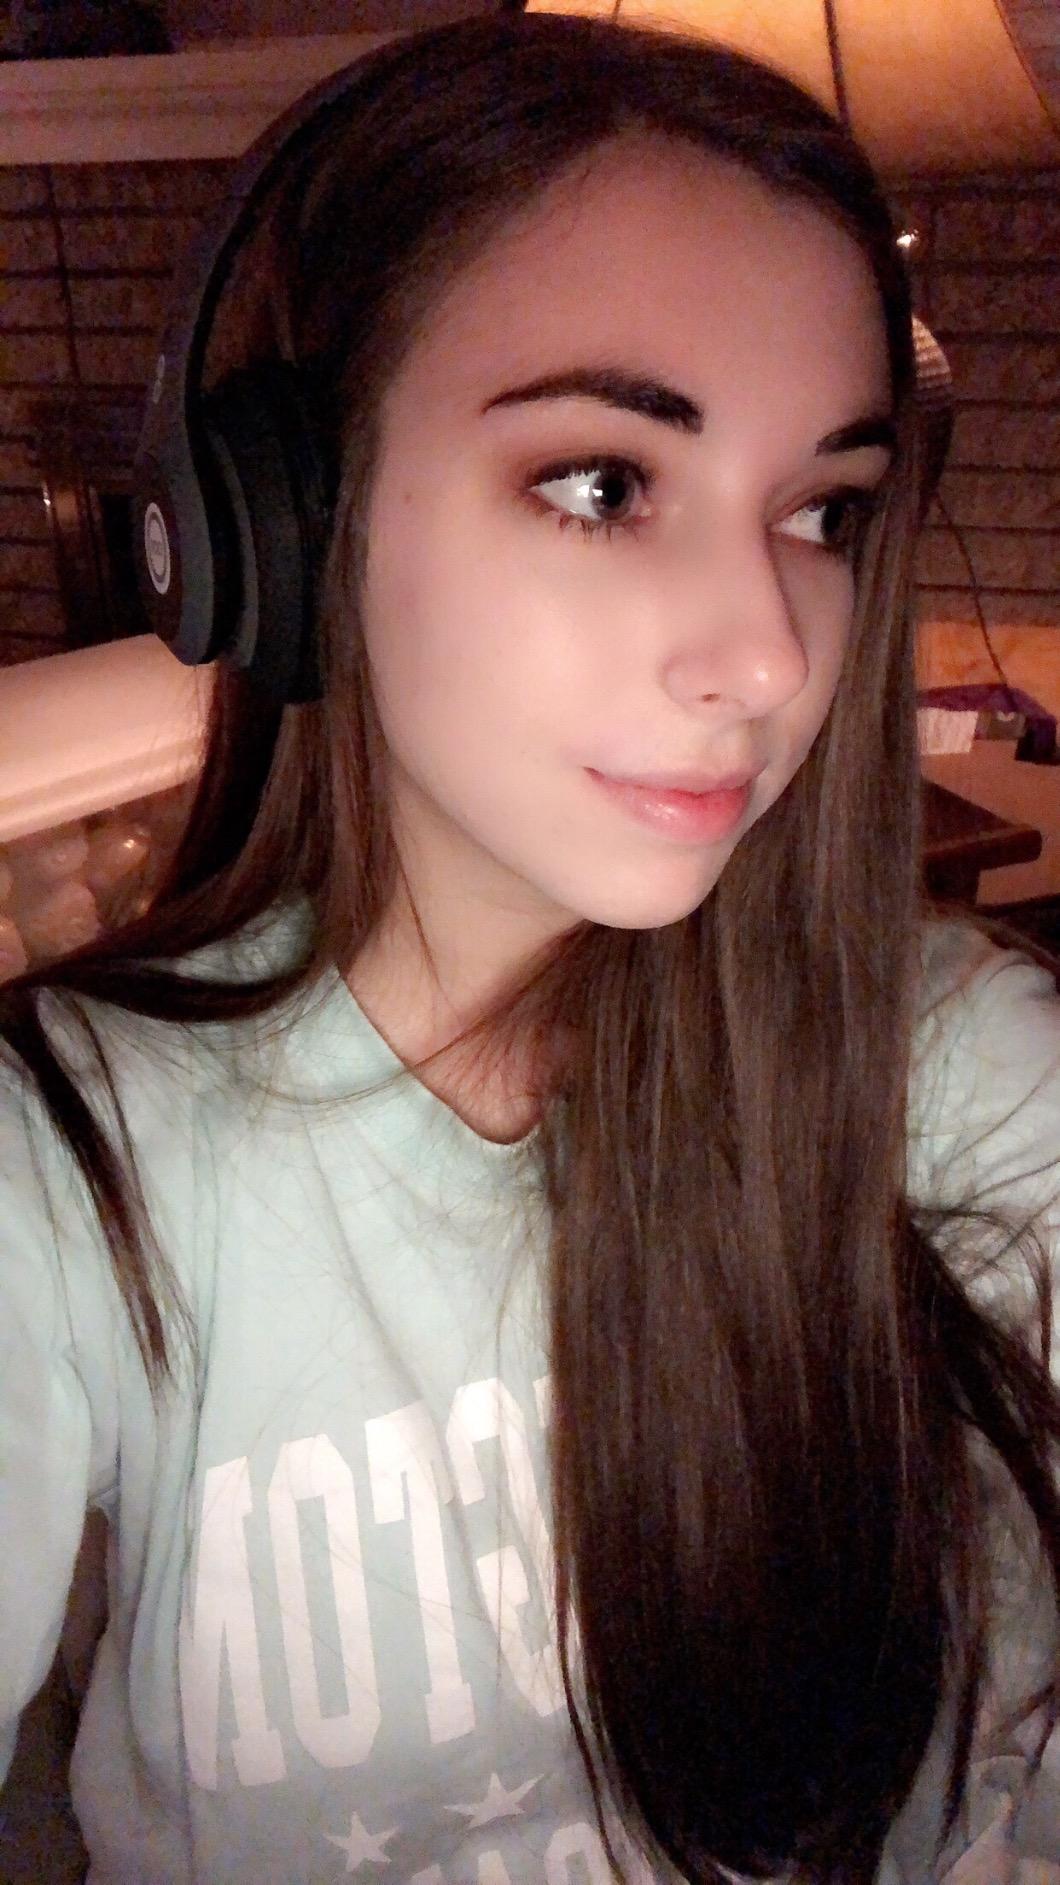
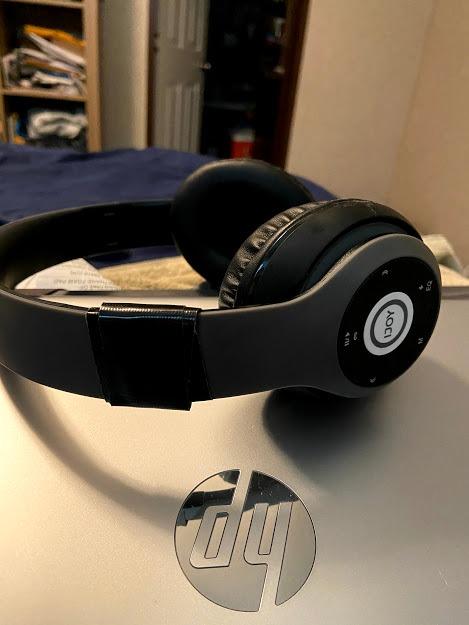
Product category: headphones
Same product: yes